Adrienne Barbeau

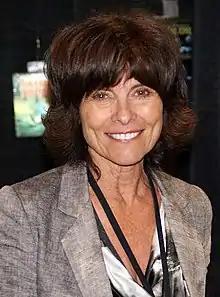
Barbeau in June 2011

Adrienne Jo Barbeau (born June 11, 1945) is an American actress and author. She came to prominence in the 1970s as Broadway's original Rizzo in the musical "Grease", and as Carol Traynor, the divorced daughter of Maude Findlay (played by Bea Arthur) on the sitcom "Maude" (1972–1978). In 1980, she began appearing in horror and science fiction films, including "The Fog" (1980), "Escape from New York" (1981), "Creepshow" (1982), and "Swamp Thing" (1982). She also provided the voice of Catwoman in the DC Animated Universe. In the 2000s, she appeared on the HBO series "Carnivàle" (2003–2005) as Ruthie.